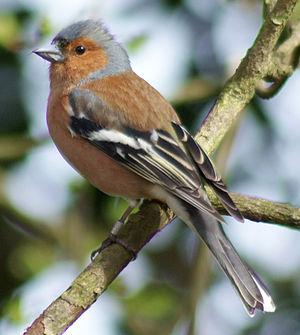
Fringilla coelebs - Pinson des arbres
Tramolé est une commune française située dans le département de l'Isère en région Auvergne-Rhône-Alpes.